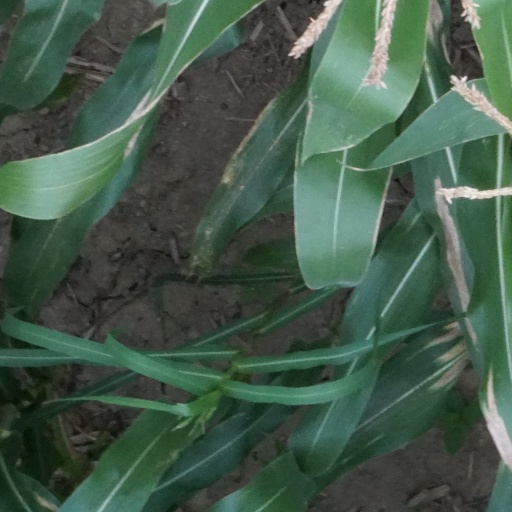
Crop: maize; corn